Strip That Down

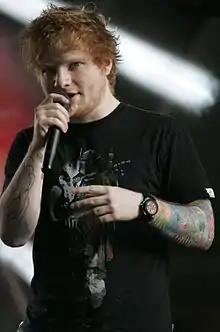
Ed Sheeran ("pictured") co-wrote the song and provided uncredited vocals to it.

"Strip That Down" is a trap, snap and hip hop-influenced pop and R&B track. Payne croons over "pulsating" synth-bass, a finger-click beat and chants with minimalist production style. Lyrically, the song contains themes of wealth, celebrity appeal and newfound career independence. While talking about the song, Payne said; "It just sets a few things straight, but then also the chorus is more about stripping back the music. I like to hear it loud sometimes, but sometimes you got to strip it back." For the concept of the song, Payne stated that they contemplated what Justin Timberlake would release as his debut solo single in 2017.